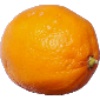
Label: lemon_meyer